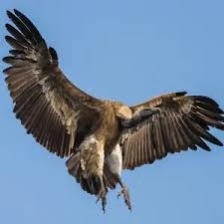
Species: INDIAN VULTURE
Scientific name: GYPS INDICUS
ImageNet parent category: vulture